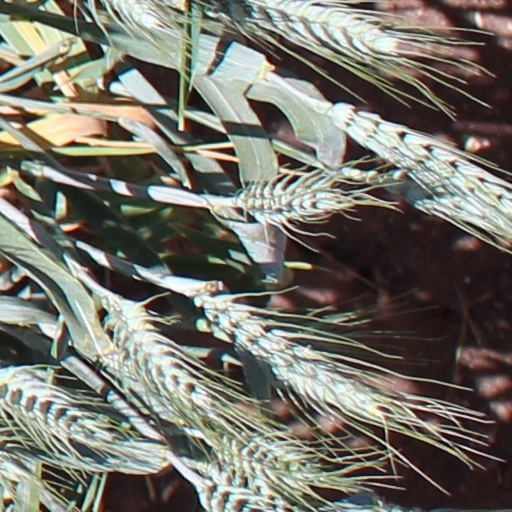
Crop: wheat